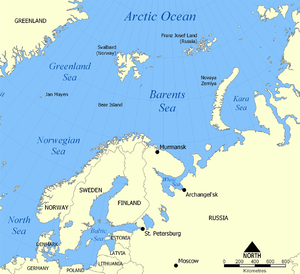
La mer de Barents est une mer de l'océan Arctique située au nord de la Norvège et de la Russie occidentale. Elle s'étend jusqu'au Spitzberg au nord-ouest et à la terre François-Joseph au nord-nord-est, tandis qu'elle est limitée à l'est par la Nouvelle-Zemble.